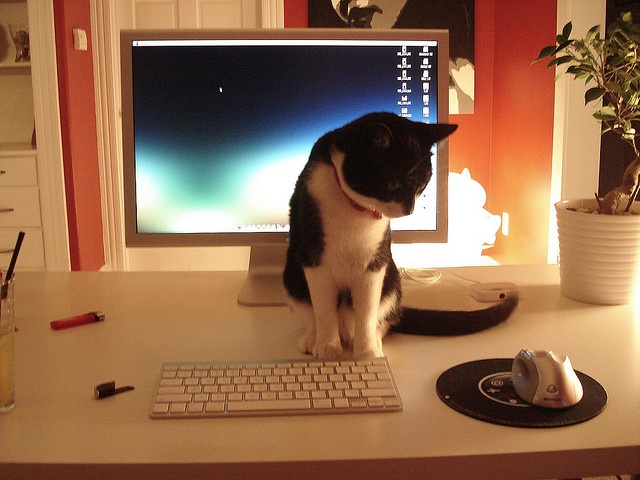
A black and white cat sitting in front of a computer looking at the mouse.
A cat sitting near a computer and keyboard on a desk.
a car sitting on a desk next to a computer.
A cat that is sitting in front of a monitor.
a cat on a desk with a keyboard and a mouse